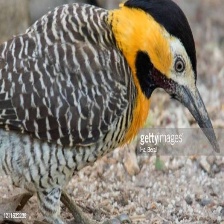
Species: CAMPO FLICKER
Scientific name: COLAPTES CAMPESTRIS